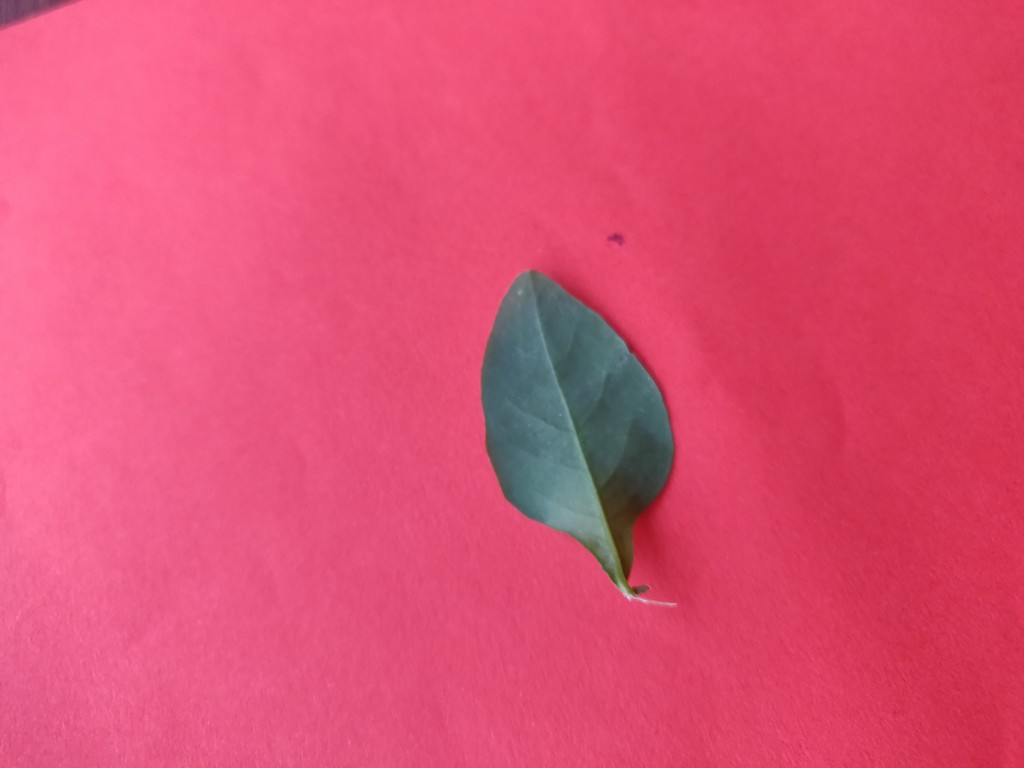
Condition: Healthy
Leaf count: single
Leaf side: back